New Cross Rangers

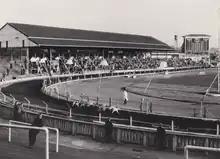
The speedway track can be seen on the inside of the greyhound track circa.1950

In 1933, the new New Cross Stadium was designed by Mr. G. Simpson and built by Robert McAlpine & Sons and cost New Cross Greyhounds Ltd £100,000 to build. A speedway track soon followed in early 1934, with promoter Fred Mockford relocating his Crystal Palace team at the end of the 1933 season. The New Cross club colours were a black Maltese cross on a burnt orange background. The significance of the cross was purely down to the 'Cross' in the team's name. The colours were brought with the team from Crystal Palace when promoter Fred Mockford transferred the whole operation. The official speedway track length was 262 yards from 1934 until 1953,